Medea

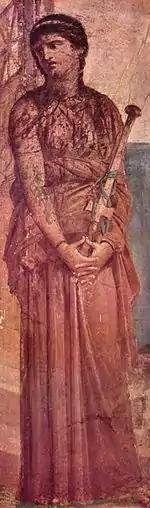
Medea in a c. 70 AD fresco from Herculaneum

Medea is a direct descendant of the sun god Helios (son of the Titan Hyperion and Titaness Theia) through her father King Aeëtes of Colchis. According to Hesiod ("Theogony" 956–962), Helios and the Oceanid Perseis produced two children, Circe and Aeëtes. Aeëtes then married the Oceanid Idyia and Medea was their child.